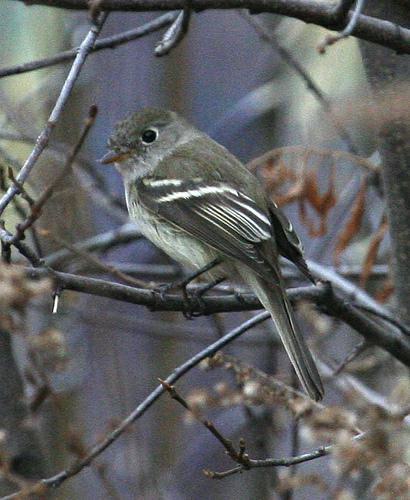
A photo of a least flycatcher